Microfinance

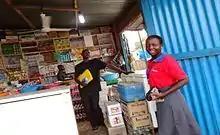
This shop in South Sudan was opened using money borrowed from the Finance Sudan Limited (FSL) Program. This program was established in 2006 as one of the only microfinance lenders in the country.

Before determining loan prices, one should take into account the following costs: 1) administrative costs by the bank (MFI) and 2) transaction cost by the client/customer. Customers, on the other hand, may have expenses for travelling to the bank branch, acquiring official documents for the loan application, and loss of time when dealing with the MFI ("opportunity costs"). Hence, from a customer's point of view the cost of a loan is not only the interest and fees she/he has to pay, but also all other transaction costs that she/he has to cover.